Watership Down (2018 TV series)

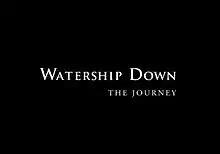
Title screen for the first episode

Watership Down is a CGI-animated adventure fantasy drama television programme directed by Noam Murro. It is based on the 1972 novel of the same name by Richard Adams and adapted by Tom Bidwell. It was released on 22 December 2018 in the United Kingdom and internationally on Netflix the next day. The BBC broadcast comprised two back-to-back episodes per day.